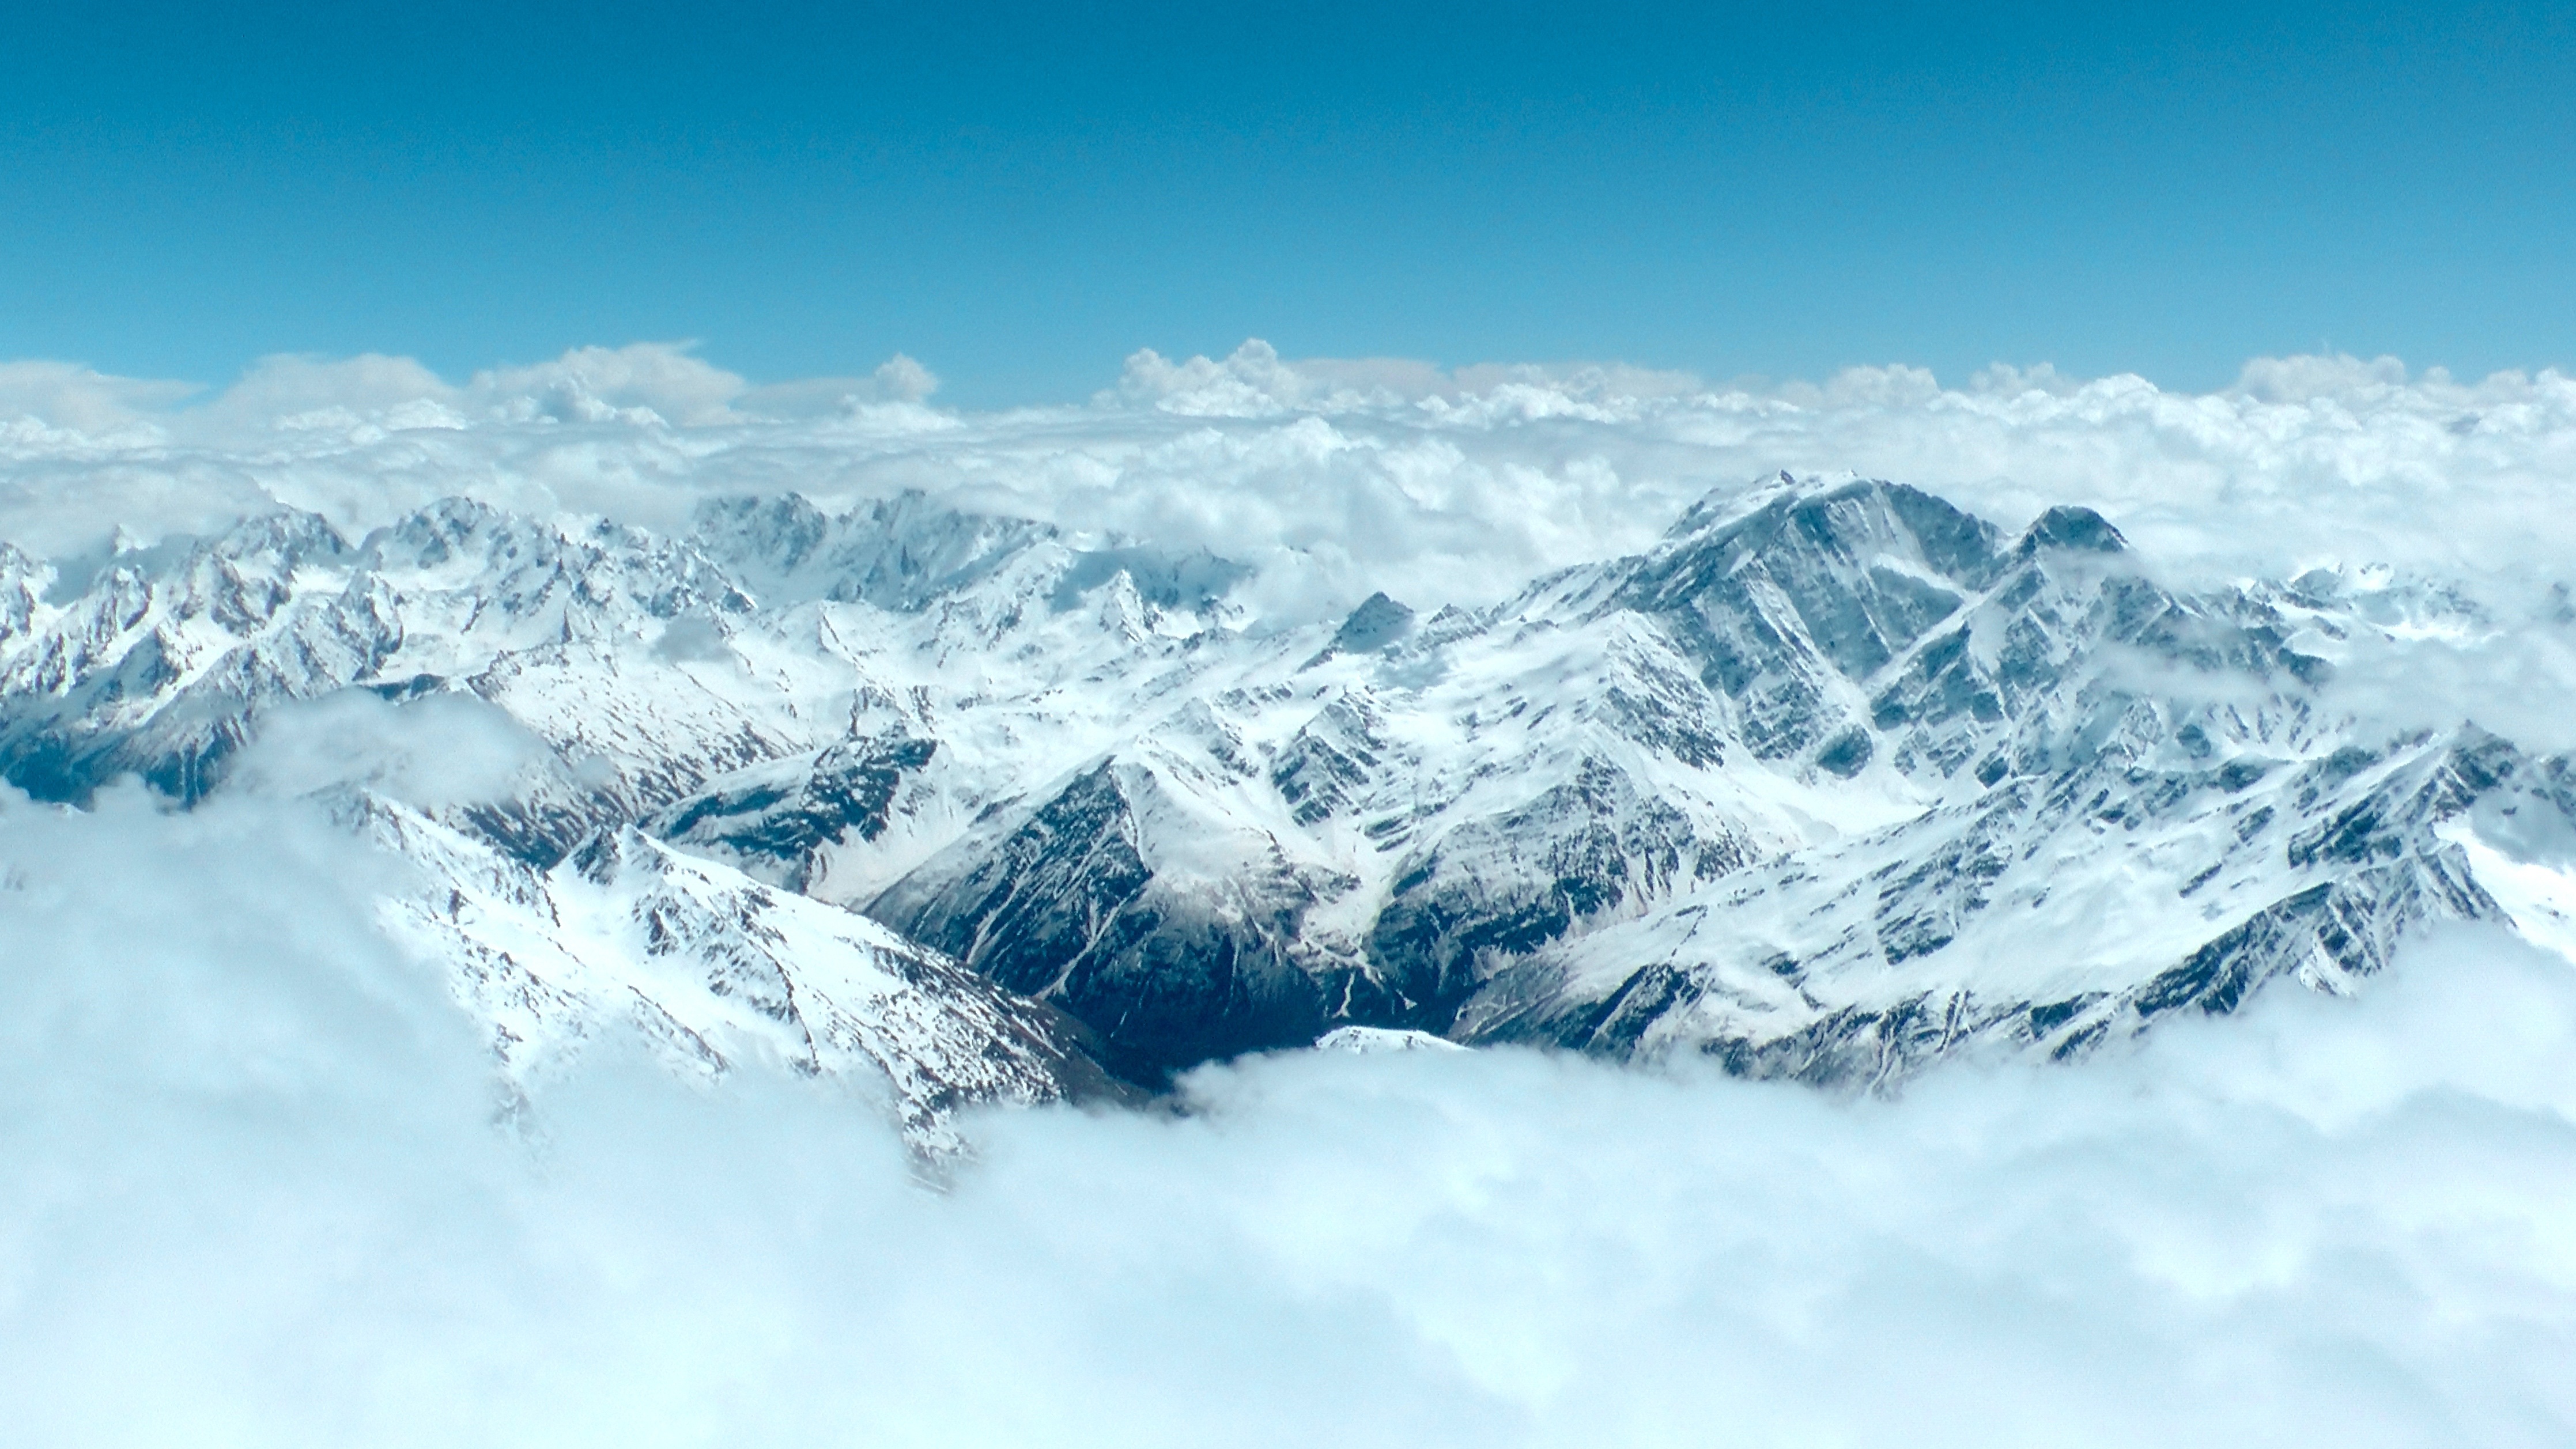
landscape, nature, mountain, snow, winter, cloud, sky, sun, track, mountain range, weather, climbing, ridge, summit, height, mountaineering, rocks, clouds, mountains, alps, flags, plateau, piste, landmarks, landform, good weather, the caucasus, kabardino balkaria, northern caucasus, elbrus, geographical feature, mountainous landforms, geological phenomenon